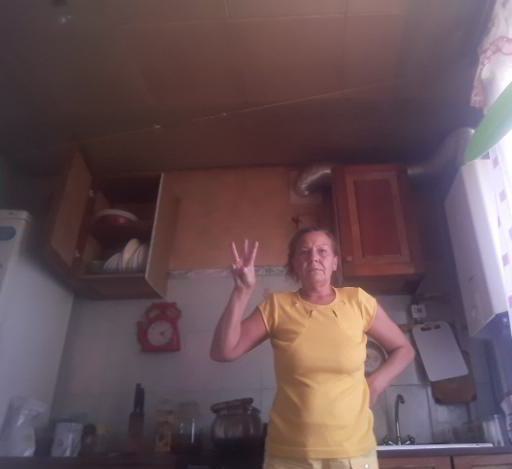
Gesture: three